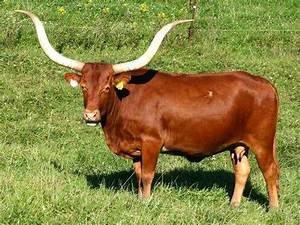
Label: mucca